In Her Line of Fire

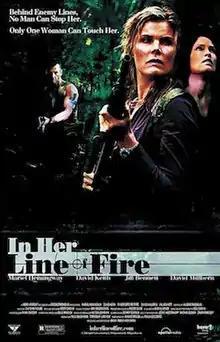
Theatrical release poster

In Her Line of Fire (also known as Air Force Two) is a 2006 American action film directed by Brian Trenchard-Smith and starring Mariel Hemingway, David Keith, David Millbern and Jill Bennett.